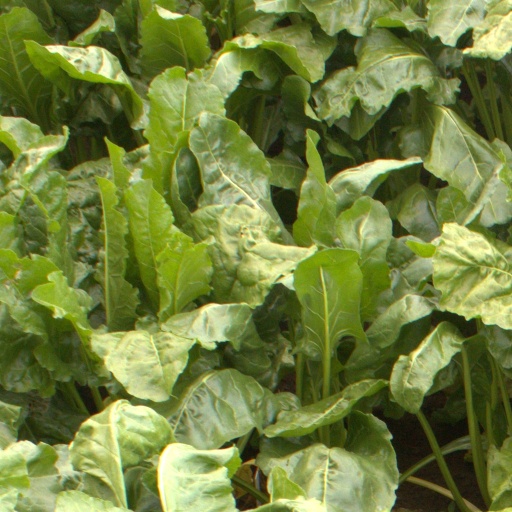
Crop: sugar beet